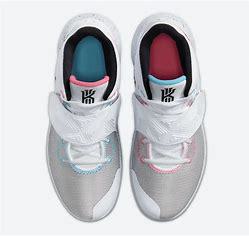
Brand: Nike
Model: Kyrie Flytrap 3